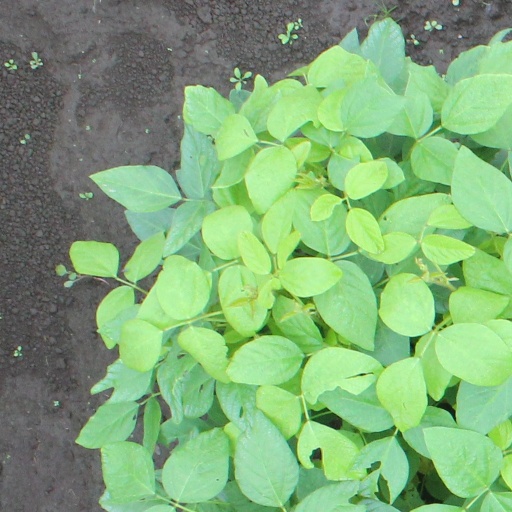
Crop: soybean